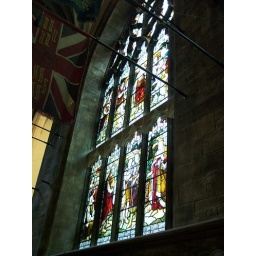
Stained glass window in St. Giles (Edinburgh).